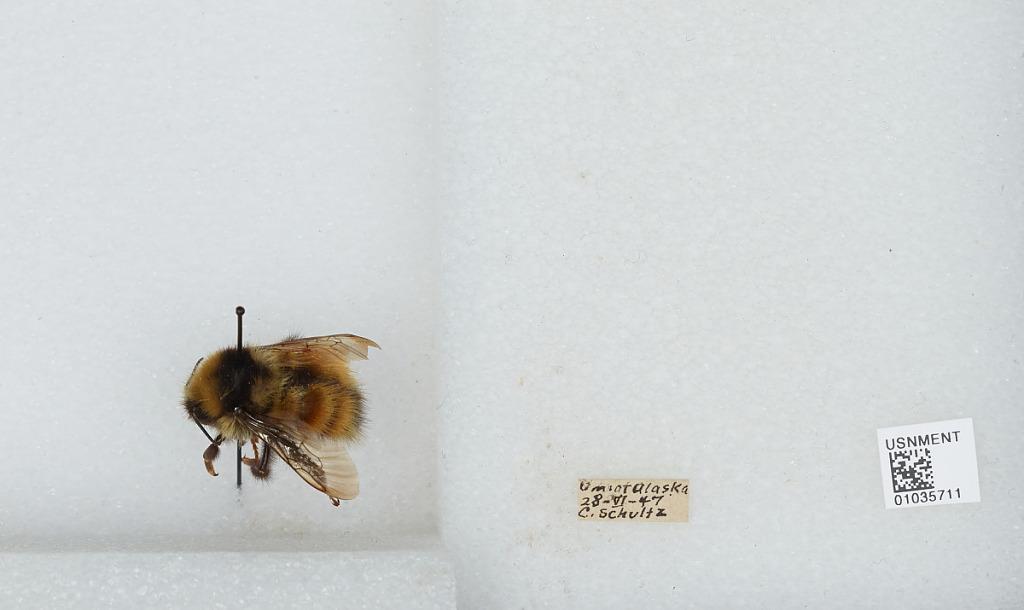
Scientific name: Bombus (Pyrobombus) sylvicola Kirby
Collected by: C. Schultz
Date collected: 1947-6-28
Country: United States
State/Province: Alaska
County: North Slope
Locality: Umiat
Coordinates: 69.3669, -152.144